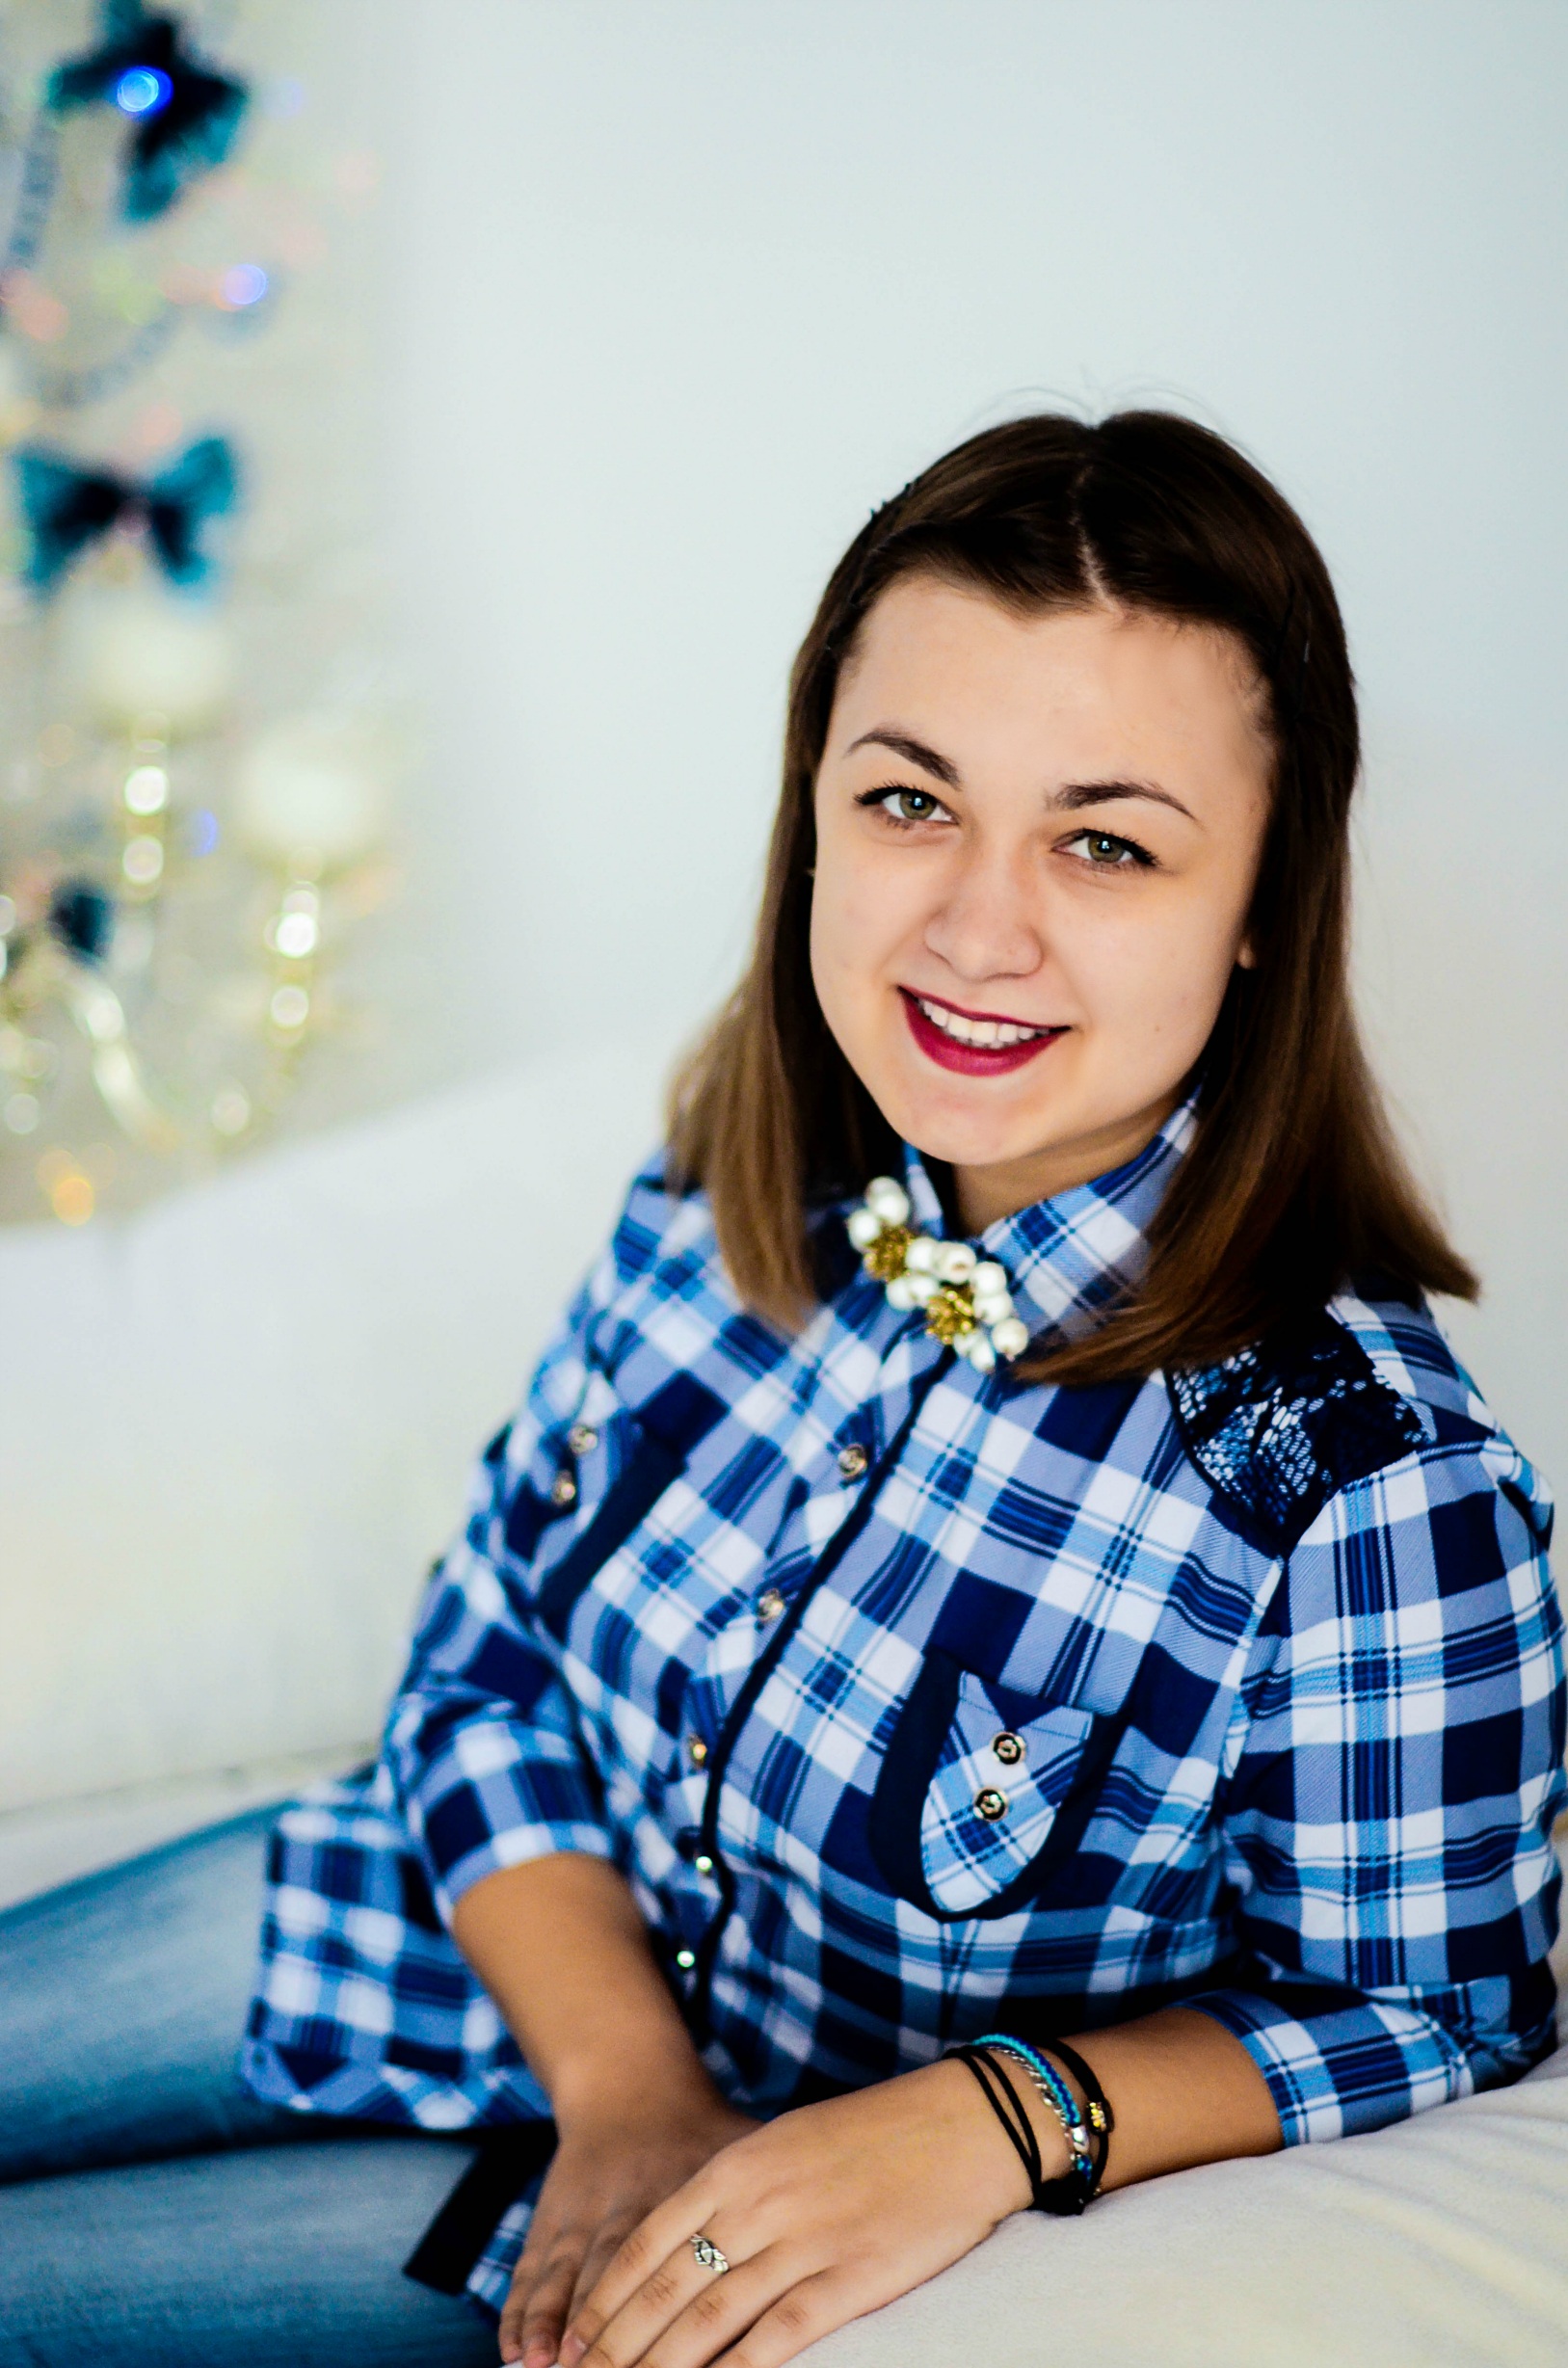
person, girl, photography, photo, portrait, holiday, blue, christmas tree, posing, design, hands, beauty, photo shoot, new year's eve, portrait photography